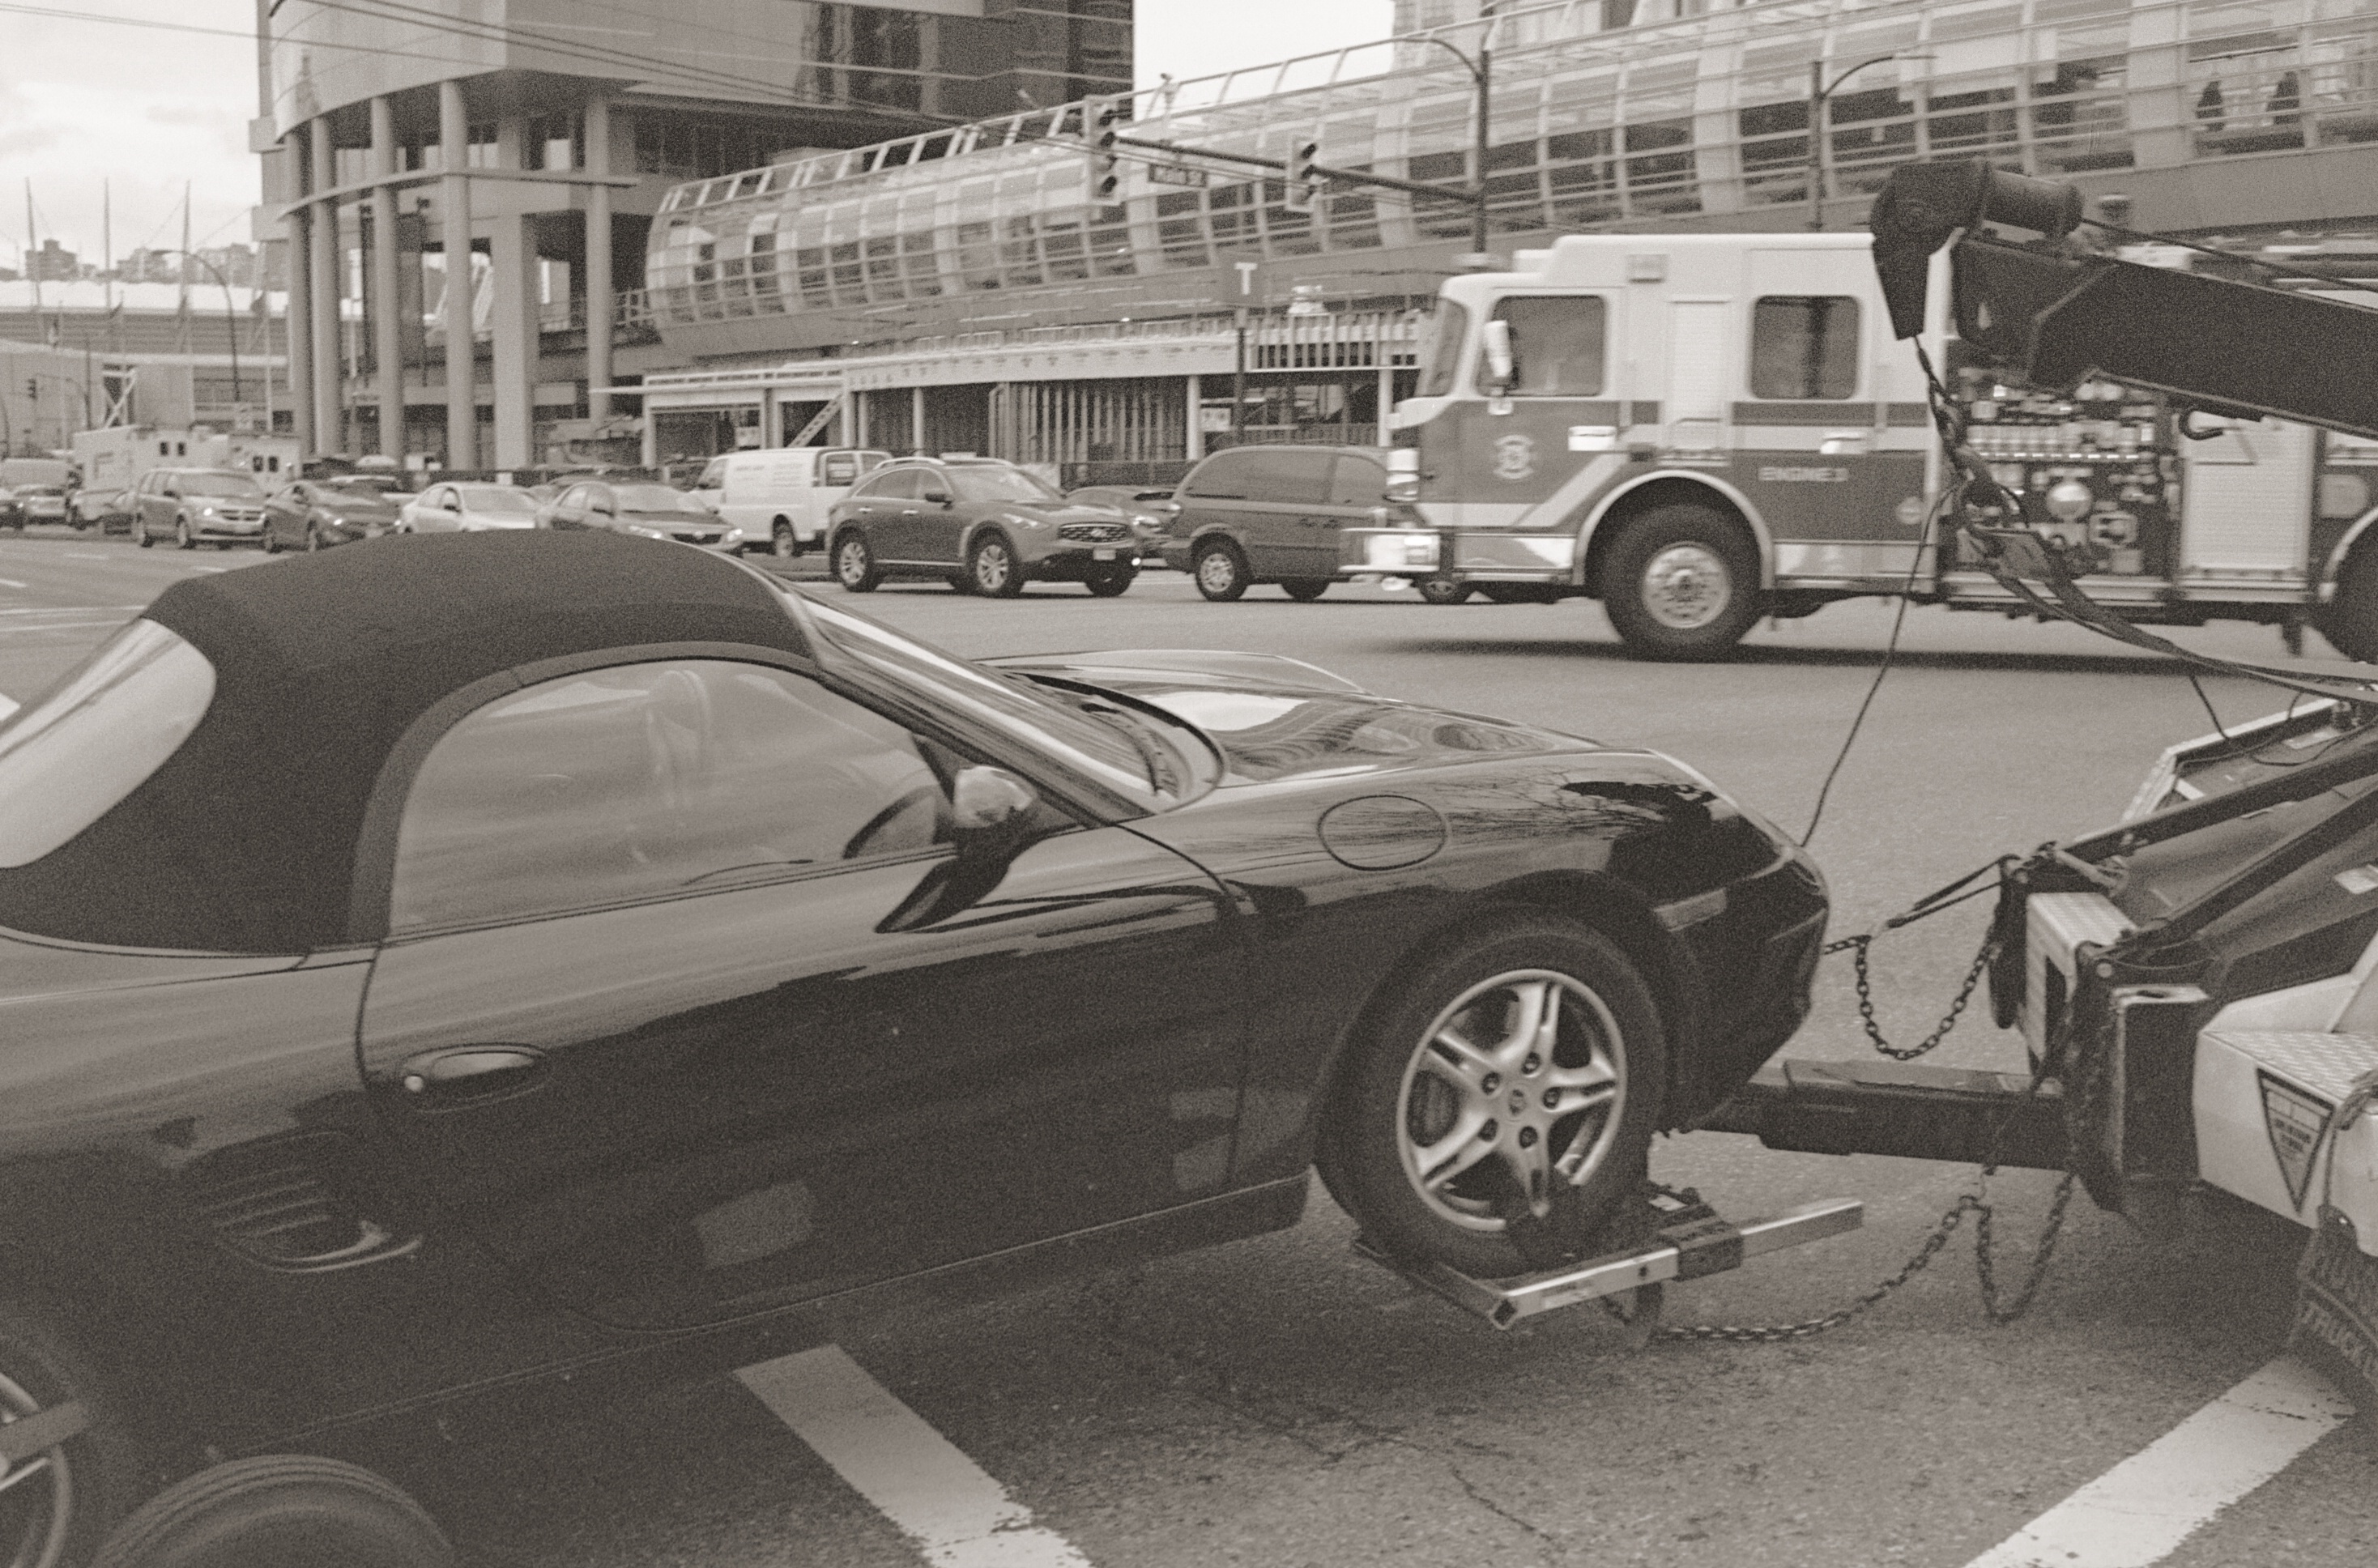
car, wheel, film, vehicle, vancouver, sports car, bw, blackandwhite, supercar, mainstreet, porsche, fireengine, fast, sportscar, firetruck, olympustrip35, ilfordxp2400, towtruck, towed, land vehicle, automobile make, automotive exterior, automotive design